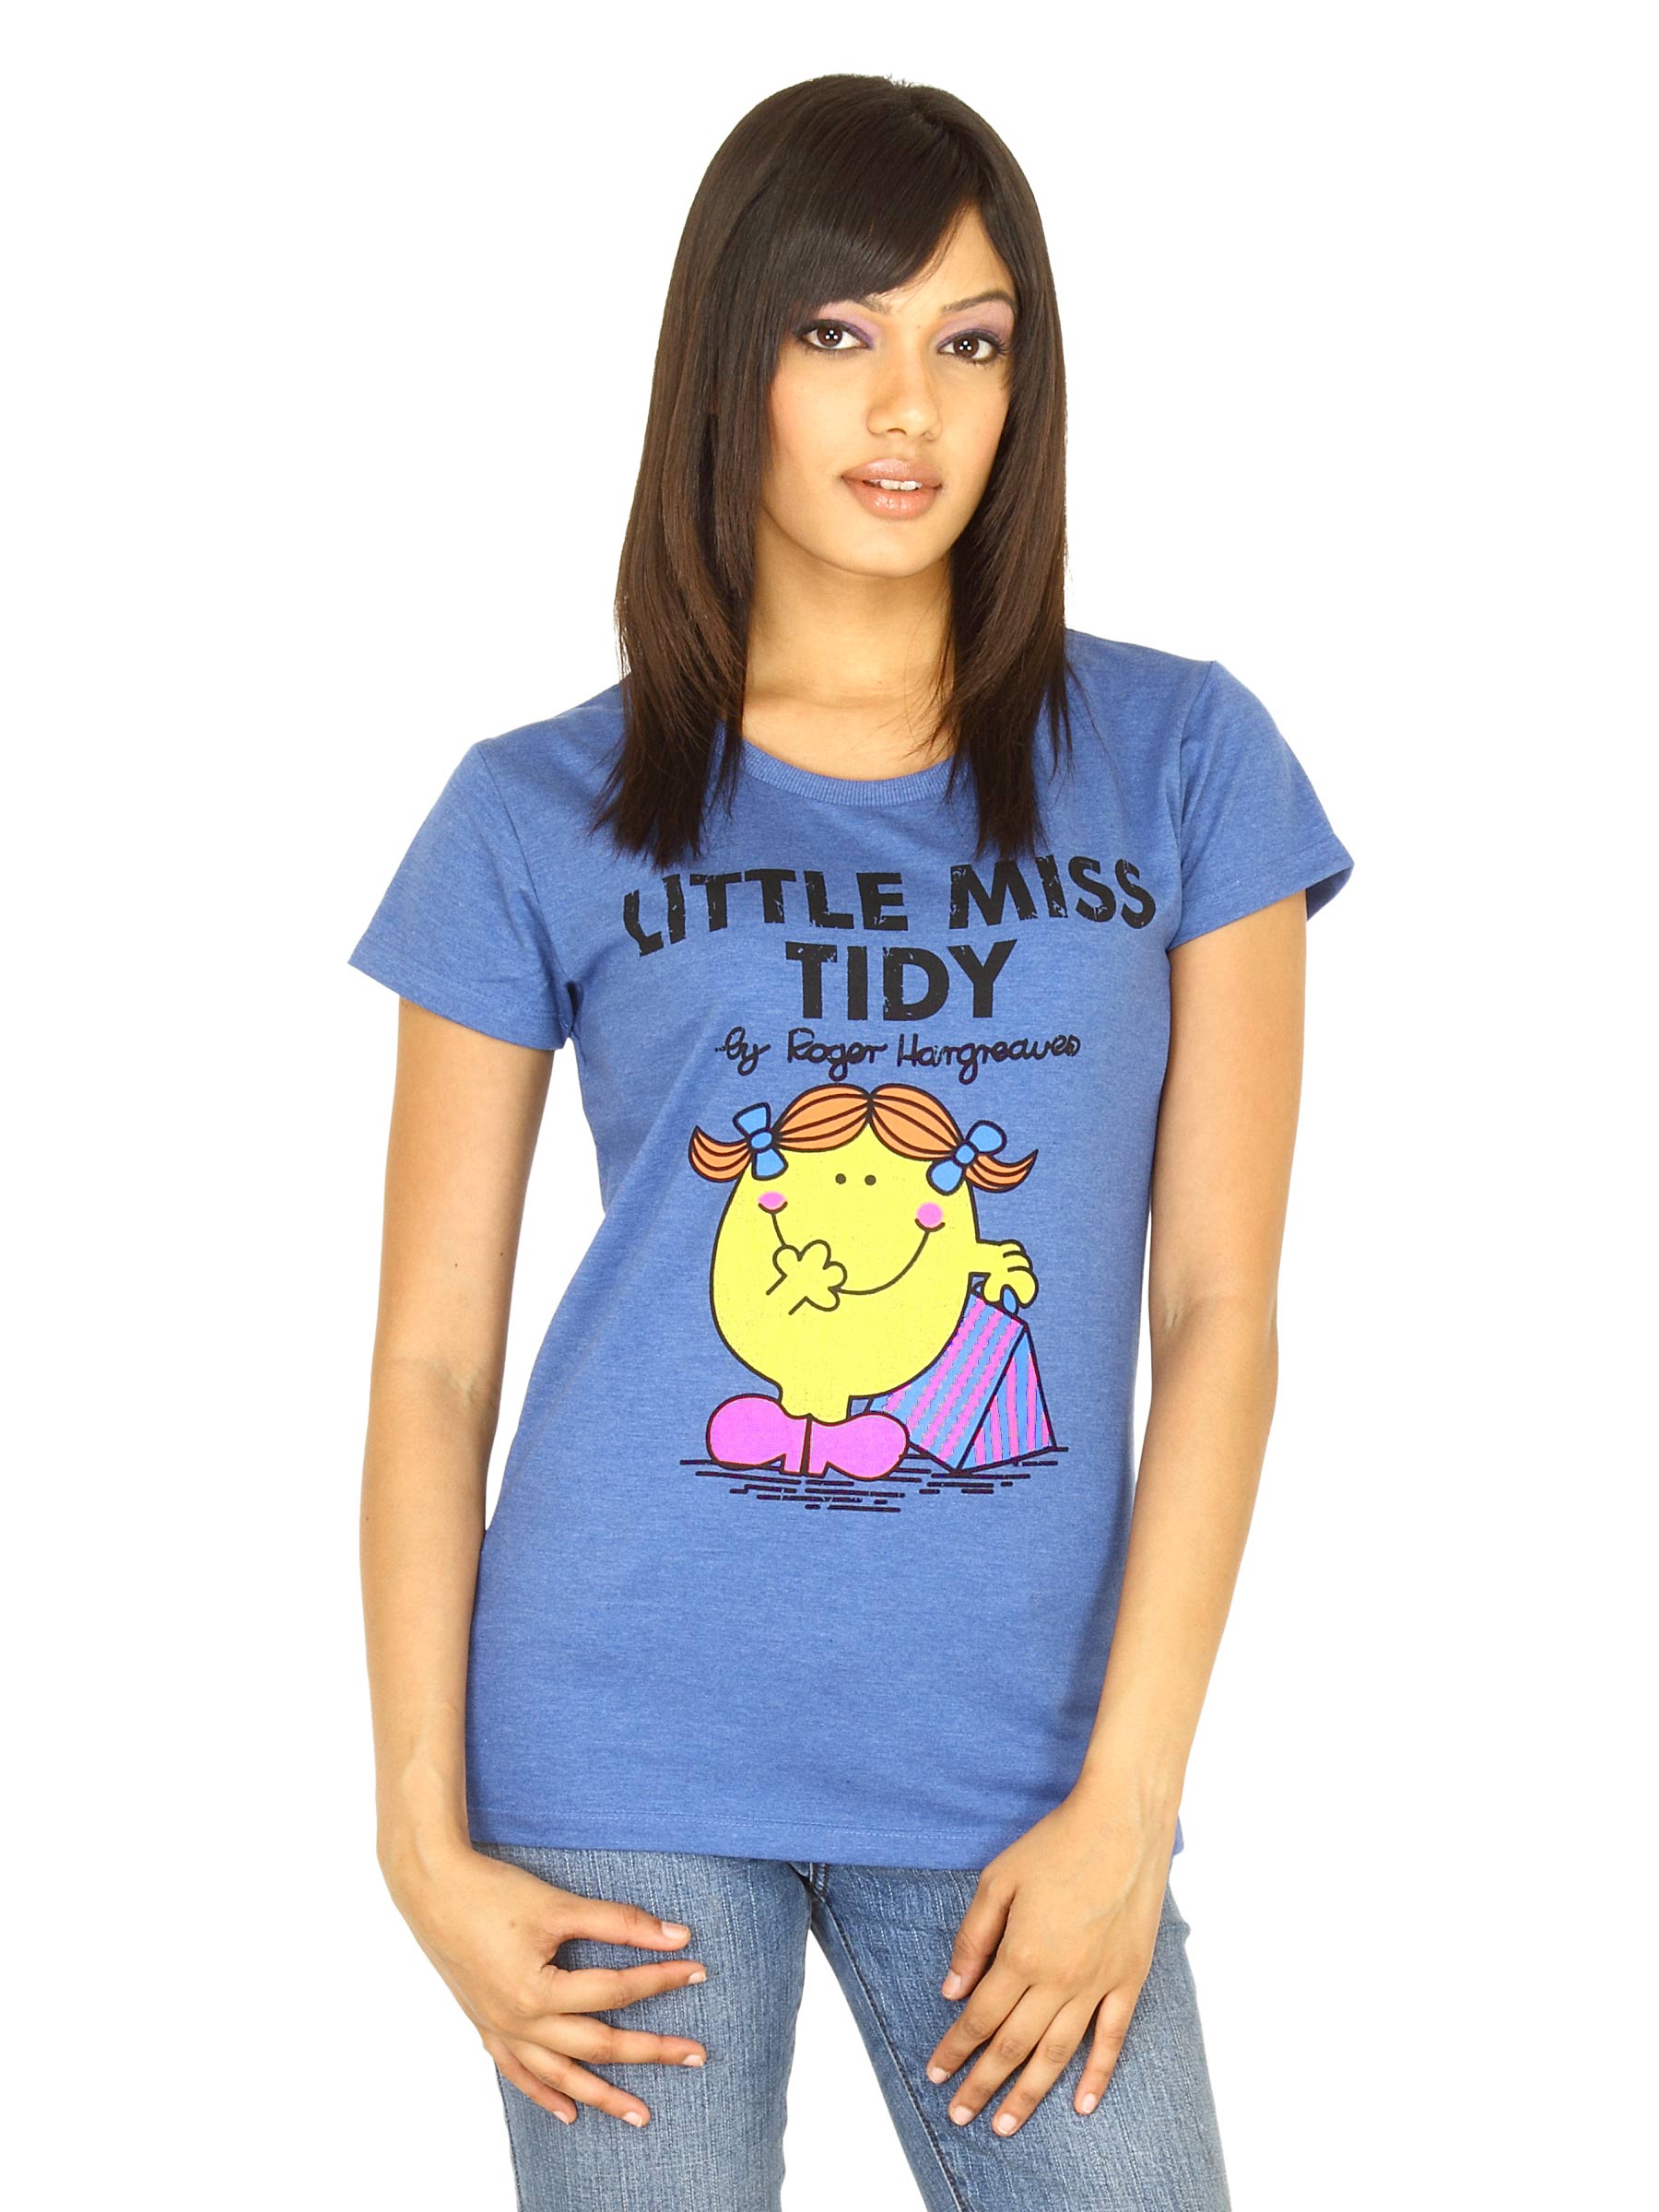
Little Miss Women Printed Blue T-shirt
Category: Apparel / Topwear / Tshirts
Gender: Women
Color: Blue
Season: Fall 2011
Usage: Casual